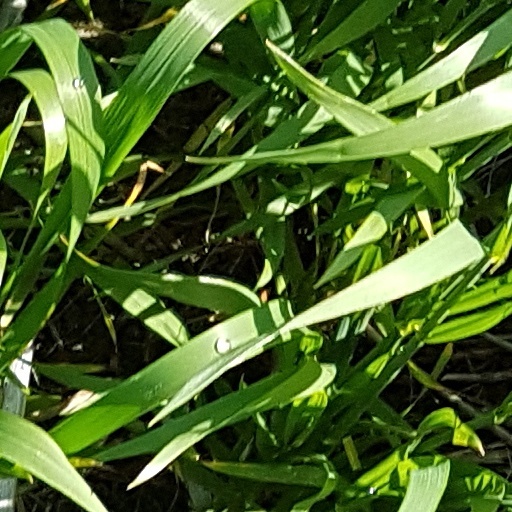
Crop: wheat